Autoduel Champions

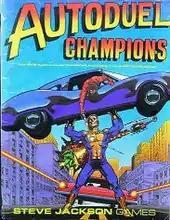

Autoduel Champions is a 1983 game supplement published by Hero Games for "Car Wars" and "Champions".